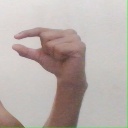
अक्षर: ग